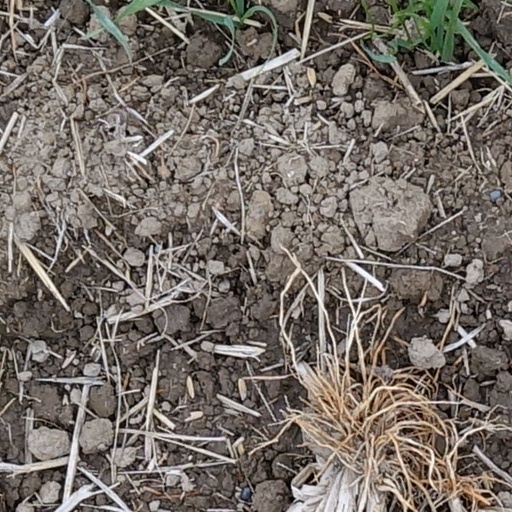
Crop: wheat